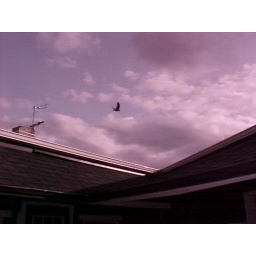
10 the sky from in front of our door